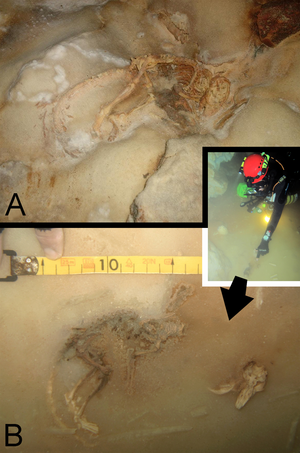
La liste des espèces d'animaux disparus d'Europe comptabilise les animaux éteints, réintroduits et disparus localement d'Europe du Pliocène à l'Holocène.